Orkdal Municipality

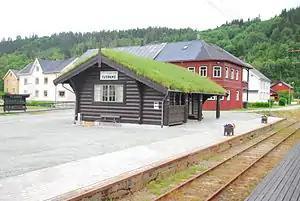
Svorkmo Station, Orkdal

A large part of the population was concentrated in the Orkanger/Fannrem area, which is situated at the head of the Orkdalsfjord, a branch of the large Trondheimsfjord. The Orkla River, one of the better salmon rivers in Norway, meets the sea at Orkanger.